Croghan Island Mill

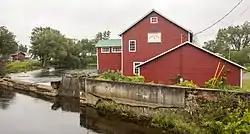

Croghan Island Mill is a historic saw mill complex and concrete dam located near Croghan in Lewis County, New York. The mill complex consists of three blocks; the mill building main block, cold storage block, and office block. The main block is a five-by-three-bay, -story gable-roofed structure sheathed in clapboard, approximately in size. The cold storage block is a 1-story, gable-roofed addition to the north side of the main block. The office block is a -story, shed-roofed addition projecting south of the main block. The complex also includes the wheel house and flume box in a -story ell projecting off the main block. The concrete dam was built in 1906 and has an approximately 2-story drop.